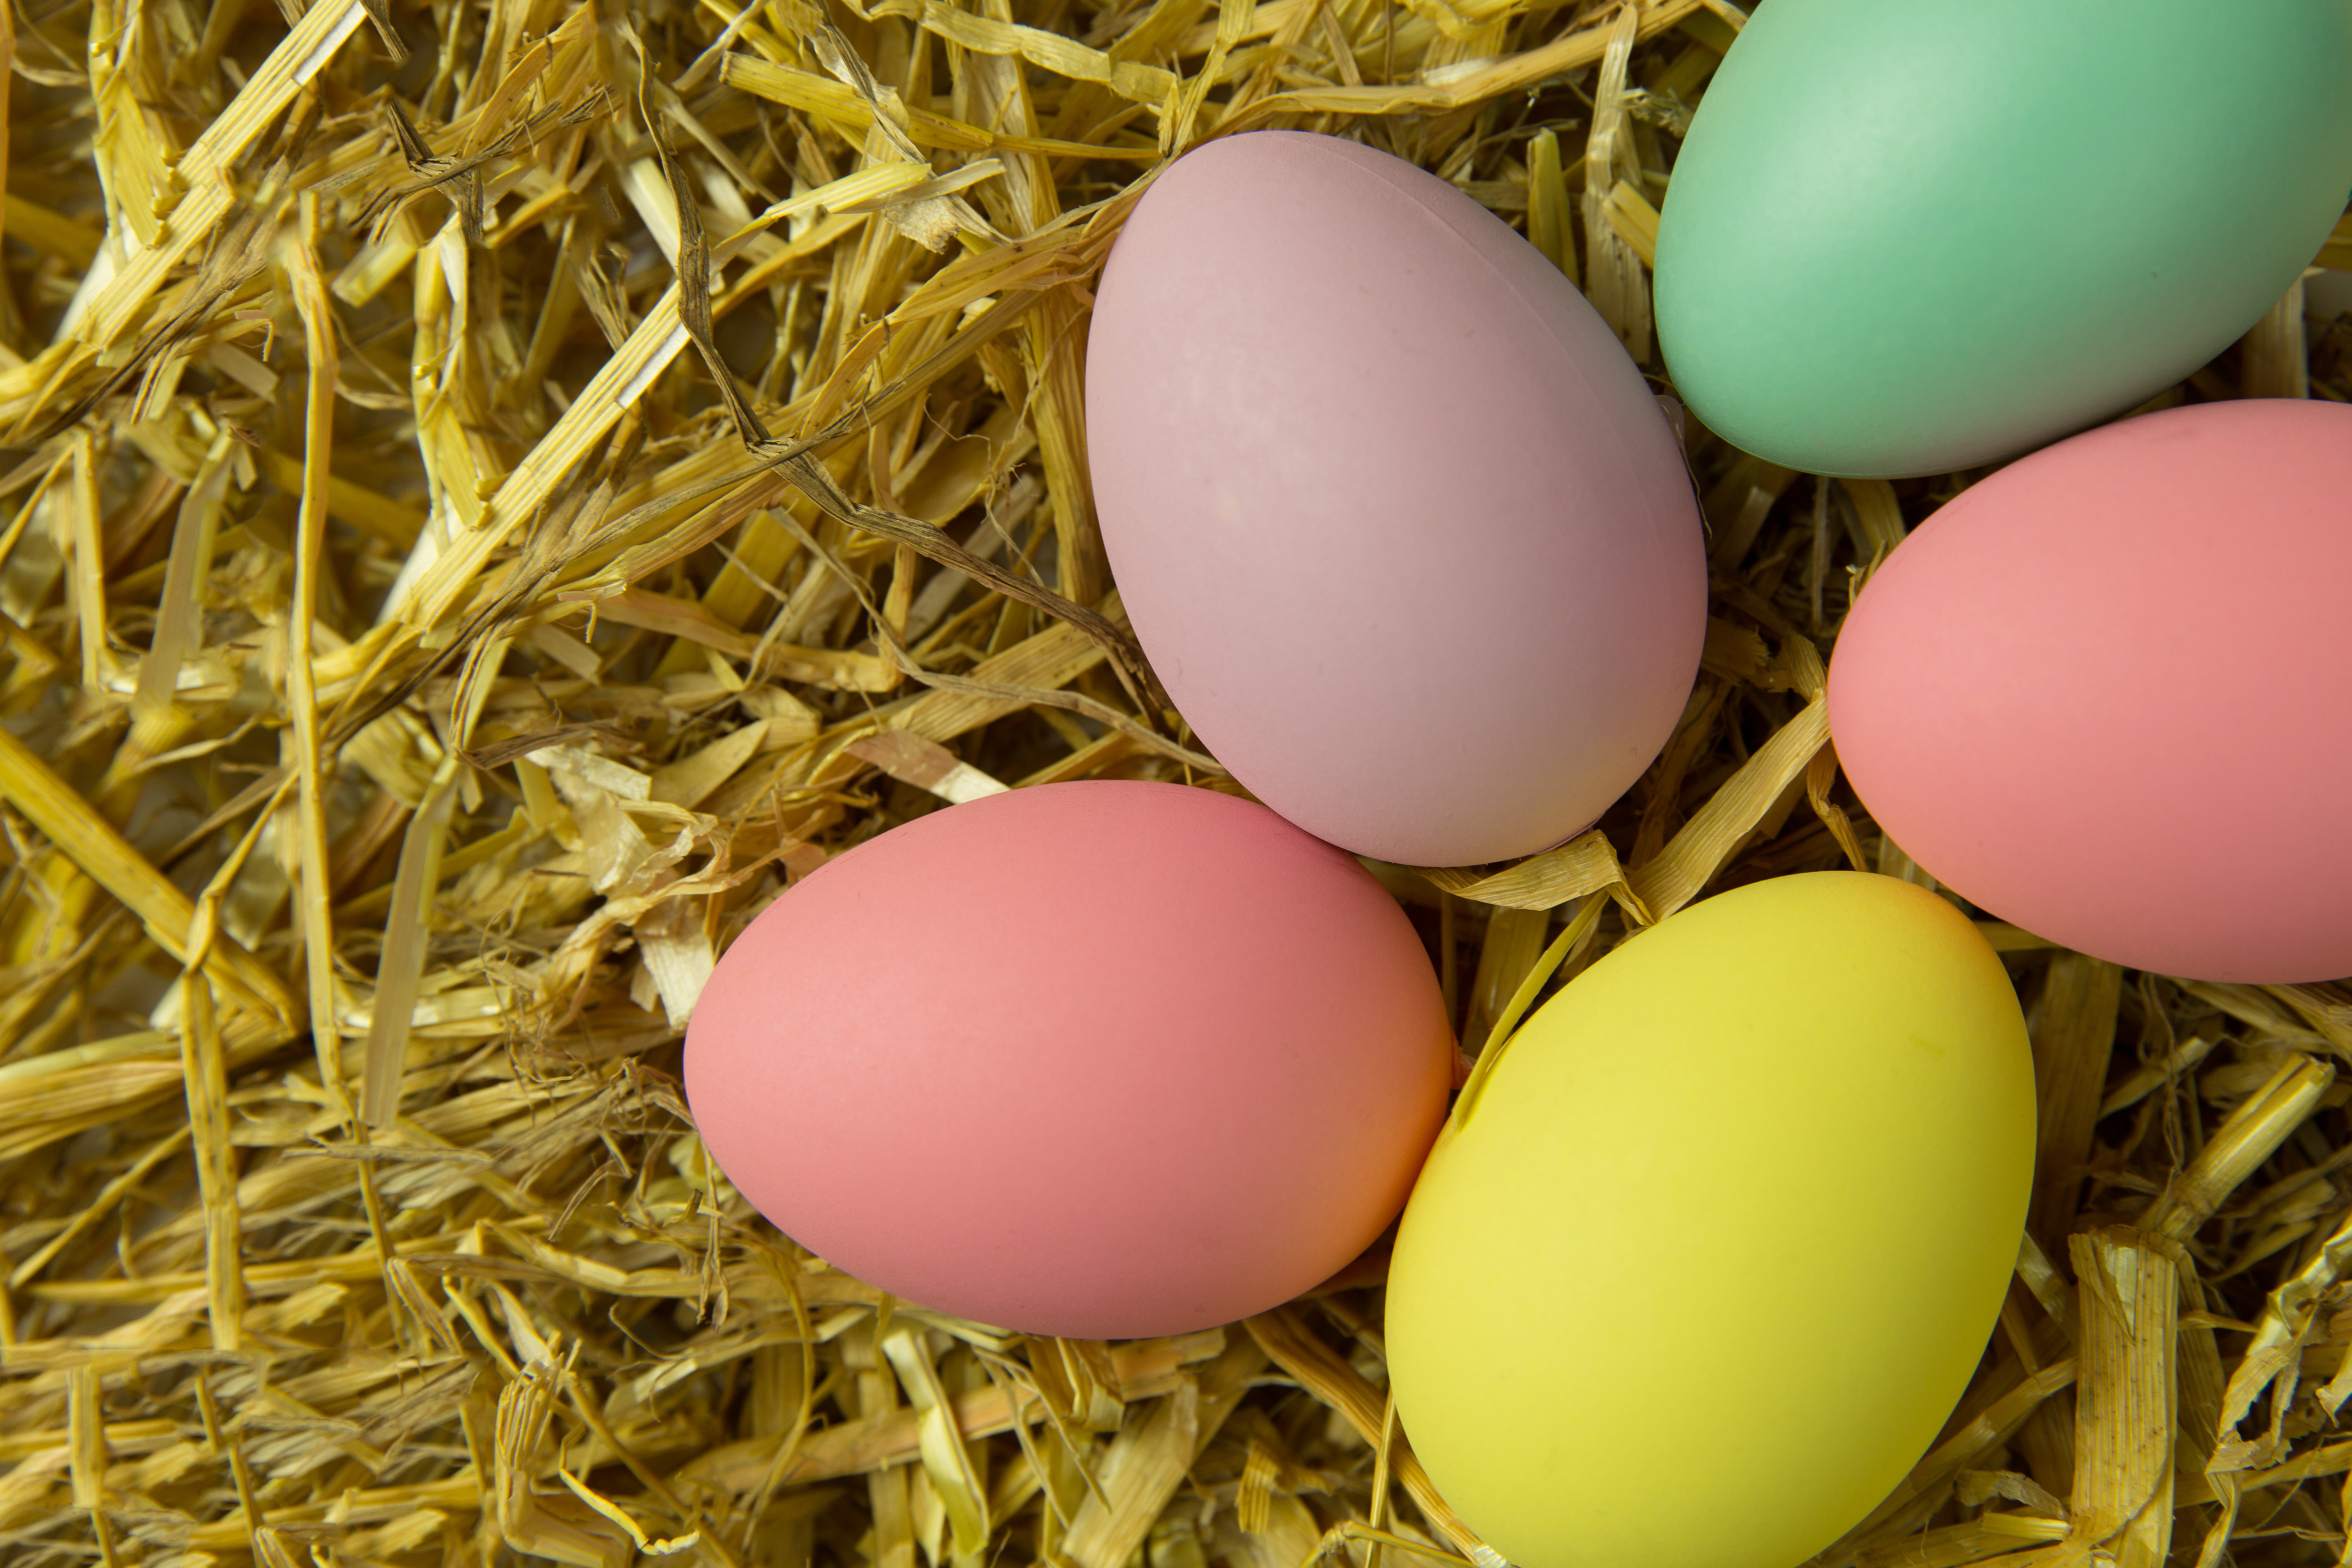
egg, nest, easter egg, easter, bird nest, straw, food